Meet the Robinsons

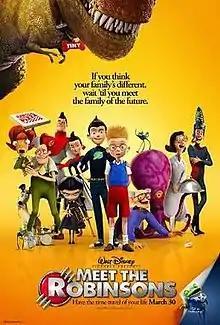
Theatrical release poster

Meet the Robinsons is a 2007 American animated science-fiction comedy film produced by Walt Disney Feature Animation. It was directed by Stephen Anderson, and written by Anderson, Don Hall, Nathan Greno, Joe Mateo, Jon Bernstein, Michelle Spitz, and Aurian Redson, based on the 1990 children's book "A Day with Wilbur Robinson" by William Joyce. The film stars the voices of Daniel Hansen, Jordan Fry, Wesley Singerman, Angela Bassett, Tom Selleck, Harland Williams, Laurie Metcalf, Nicole Sullivan, Adam West, Ethan Sandler, Tom Kenny, and Anderson. It follows an orphaned 12-year-old inventor, Lewis, who is desperate to be adopted. He meets Wilbur Robinson, a young time-traveler who takes him to the year 2037 to visit his eccentric family. They must prevent a mysterious bowler-hatted man from changing Lewis's fate, and, by proxy, the future.